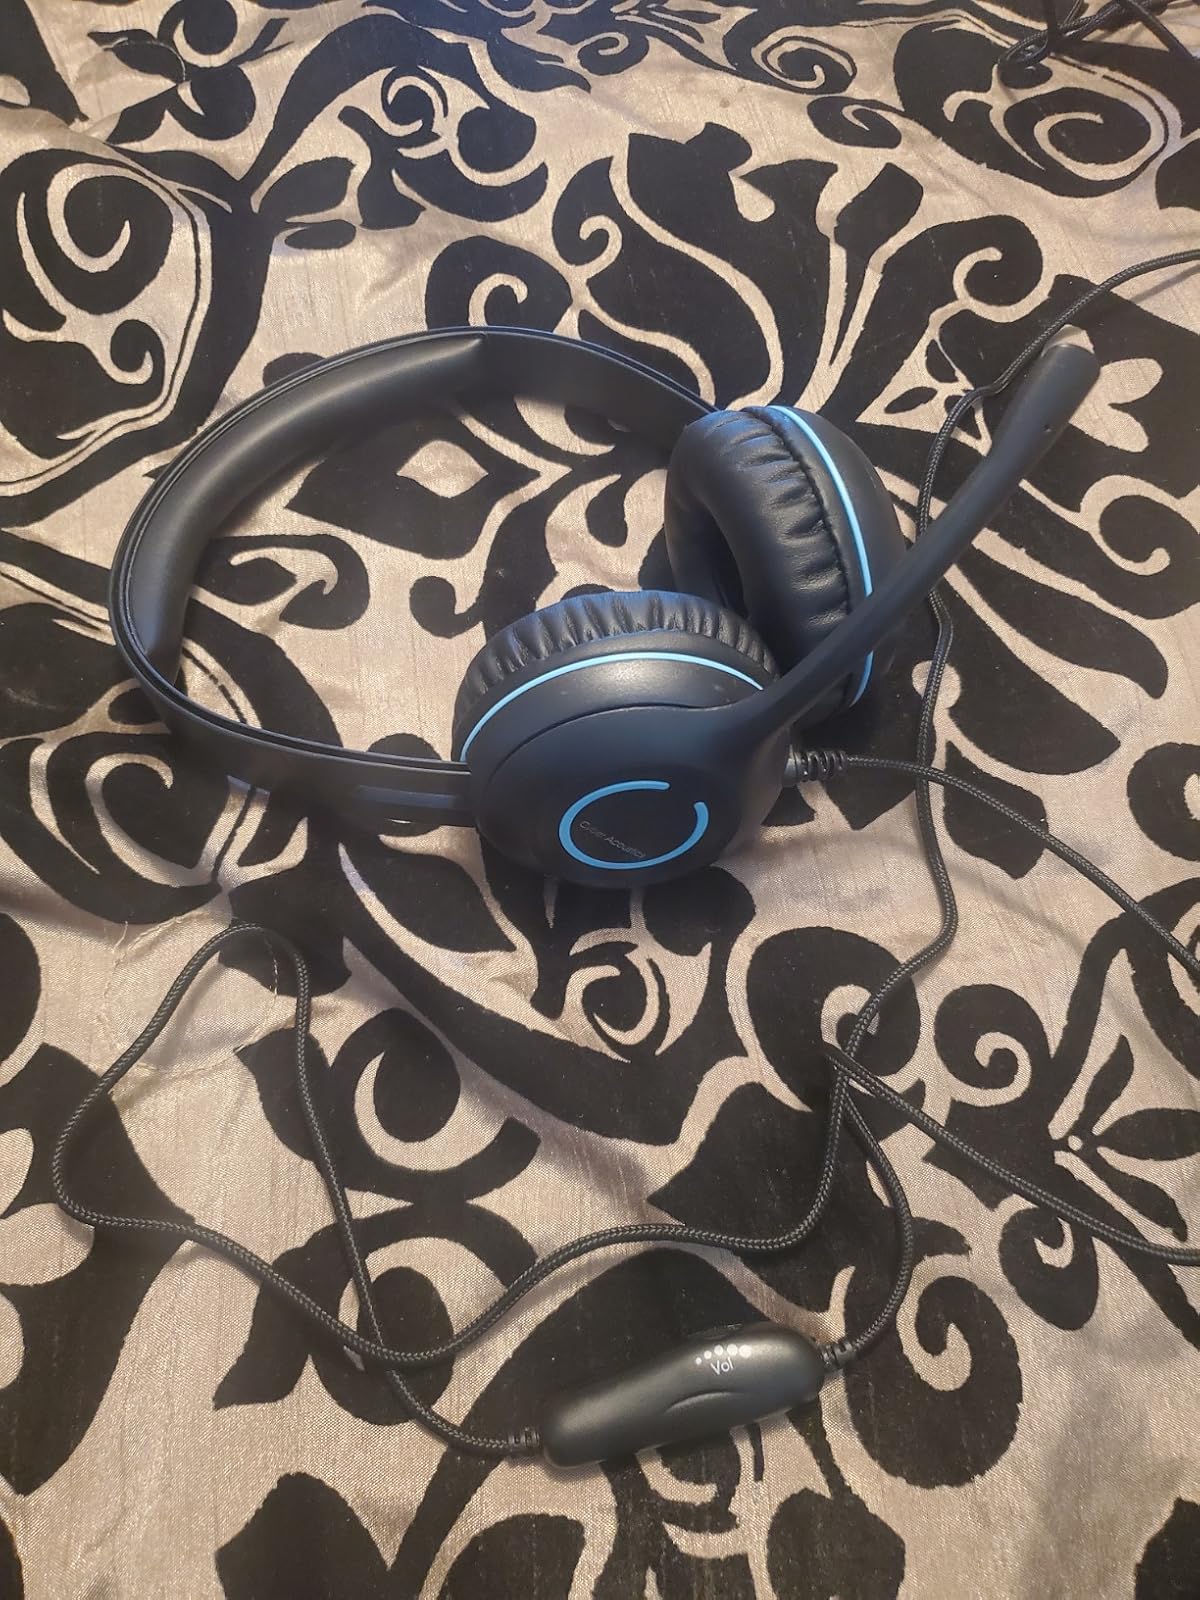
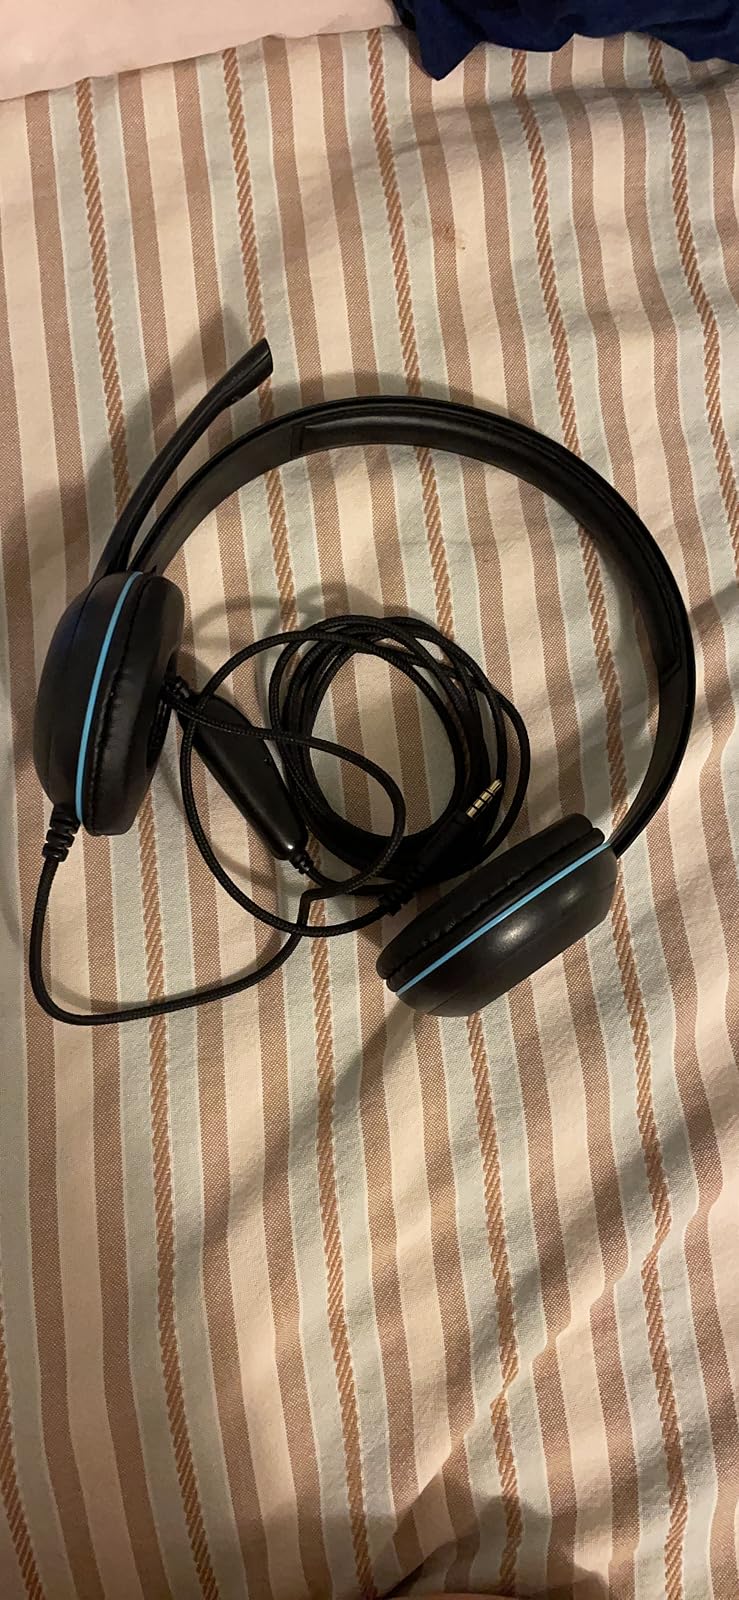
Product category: headphones
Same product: yes